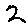
Label: 2